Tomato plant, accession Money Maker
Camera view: vertical (180 deg); turntable rotation: 120 degrees
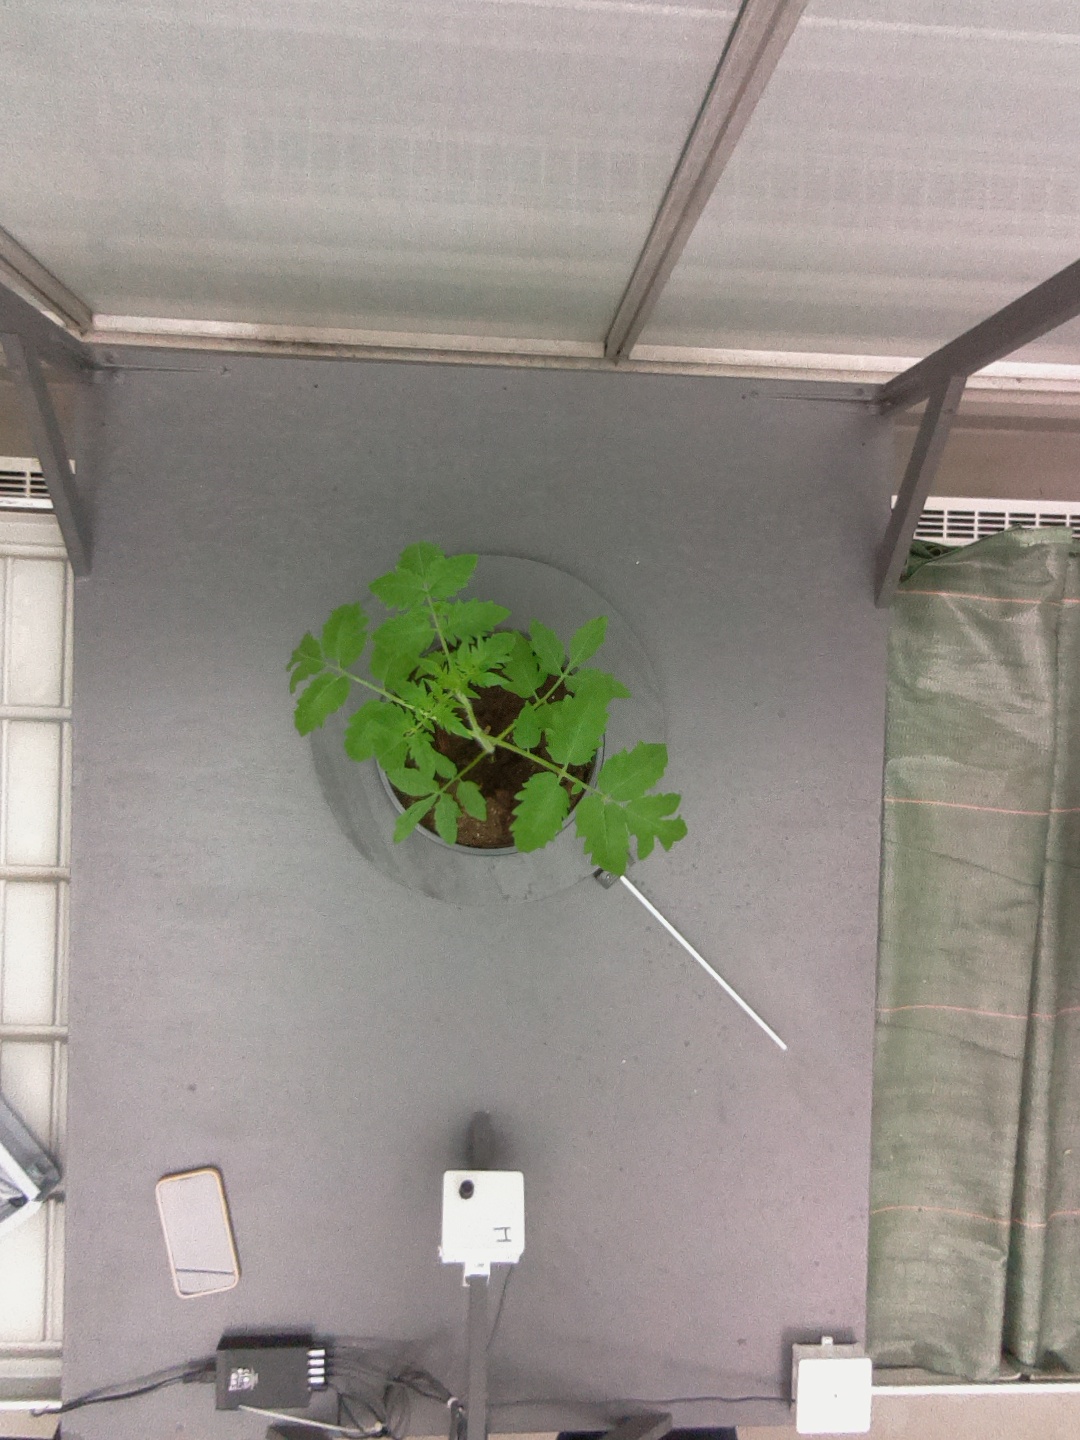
BBCH growth stage 13: 6 of true leaves visible